Soviet intervention in Mongolia

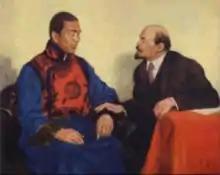
Sükhbaatar meets with Lenin, a poster of Russian Communist Party (Bolsheviks)

In May 1921, the Asian Horse Division attacked border troops of the Red Far Eastern Republic. After initial success against a detachment of some 250–300 Red Army soldiers, Ungern's army slowly advanced to the Russian town of Troitskosavsk (present-day Kyakhta in Buryatia). Meanwhile, the Reds moved large numbers of troops towards Mongolia from different directions. They had a tremendous advantage in equipment and number of troops. As a result, Ungern was defeated in battles that took place between 11–13 June by joint actions of the 35th Division of the 5th Red Army (commander Mikhail Matiyasevich), Far Eastern Republic and Mongolian People's Party troops, and was forced to retreated to Mongolia. Combined Bolshevik and Red Mongol forces entered Mongolia and captured Urga on 6 July 1921, after a few skirmishes with Ungern's troops.